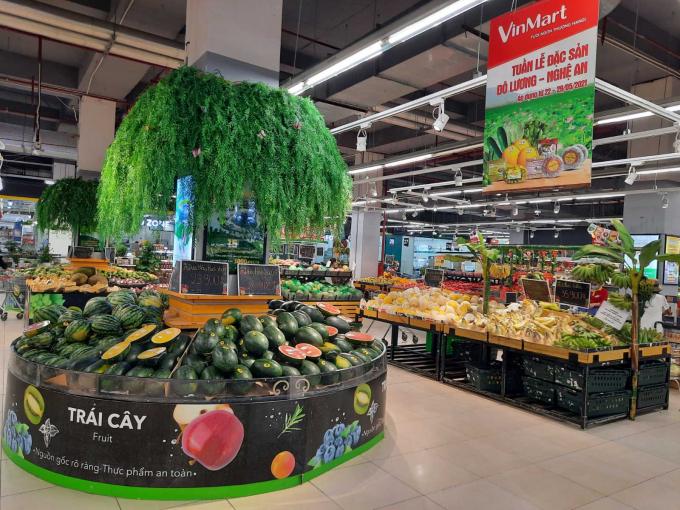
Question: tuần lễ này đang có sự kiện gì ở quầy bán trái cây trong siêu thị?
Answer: đang có sự kiện tuần lễ đặc sản